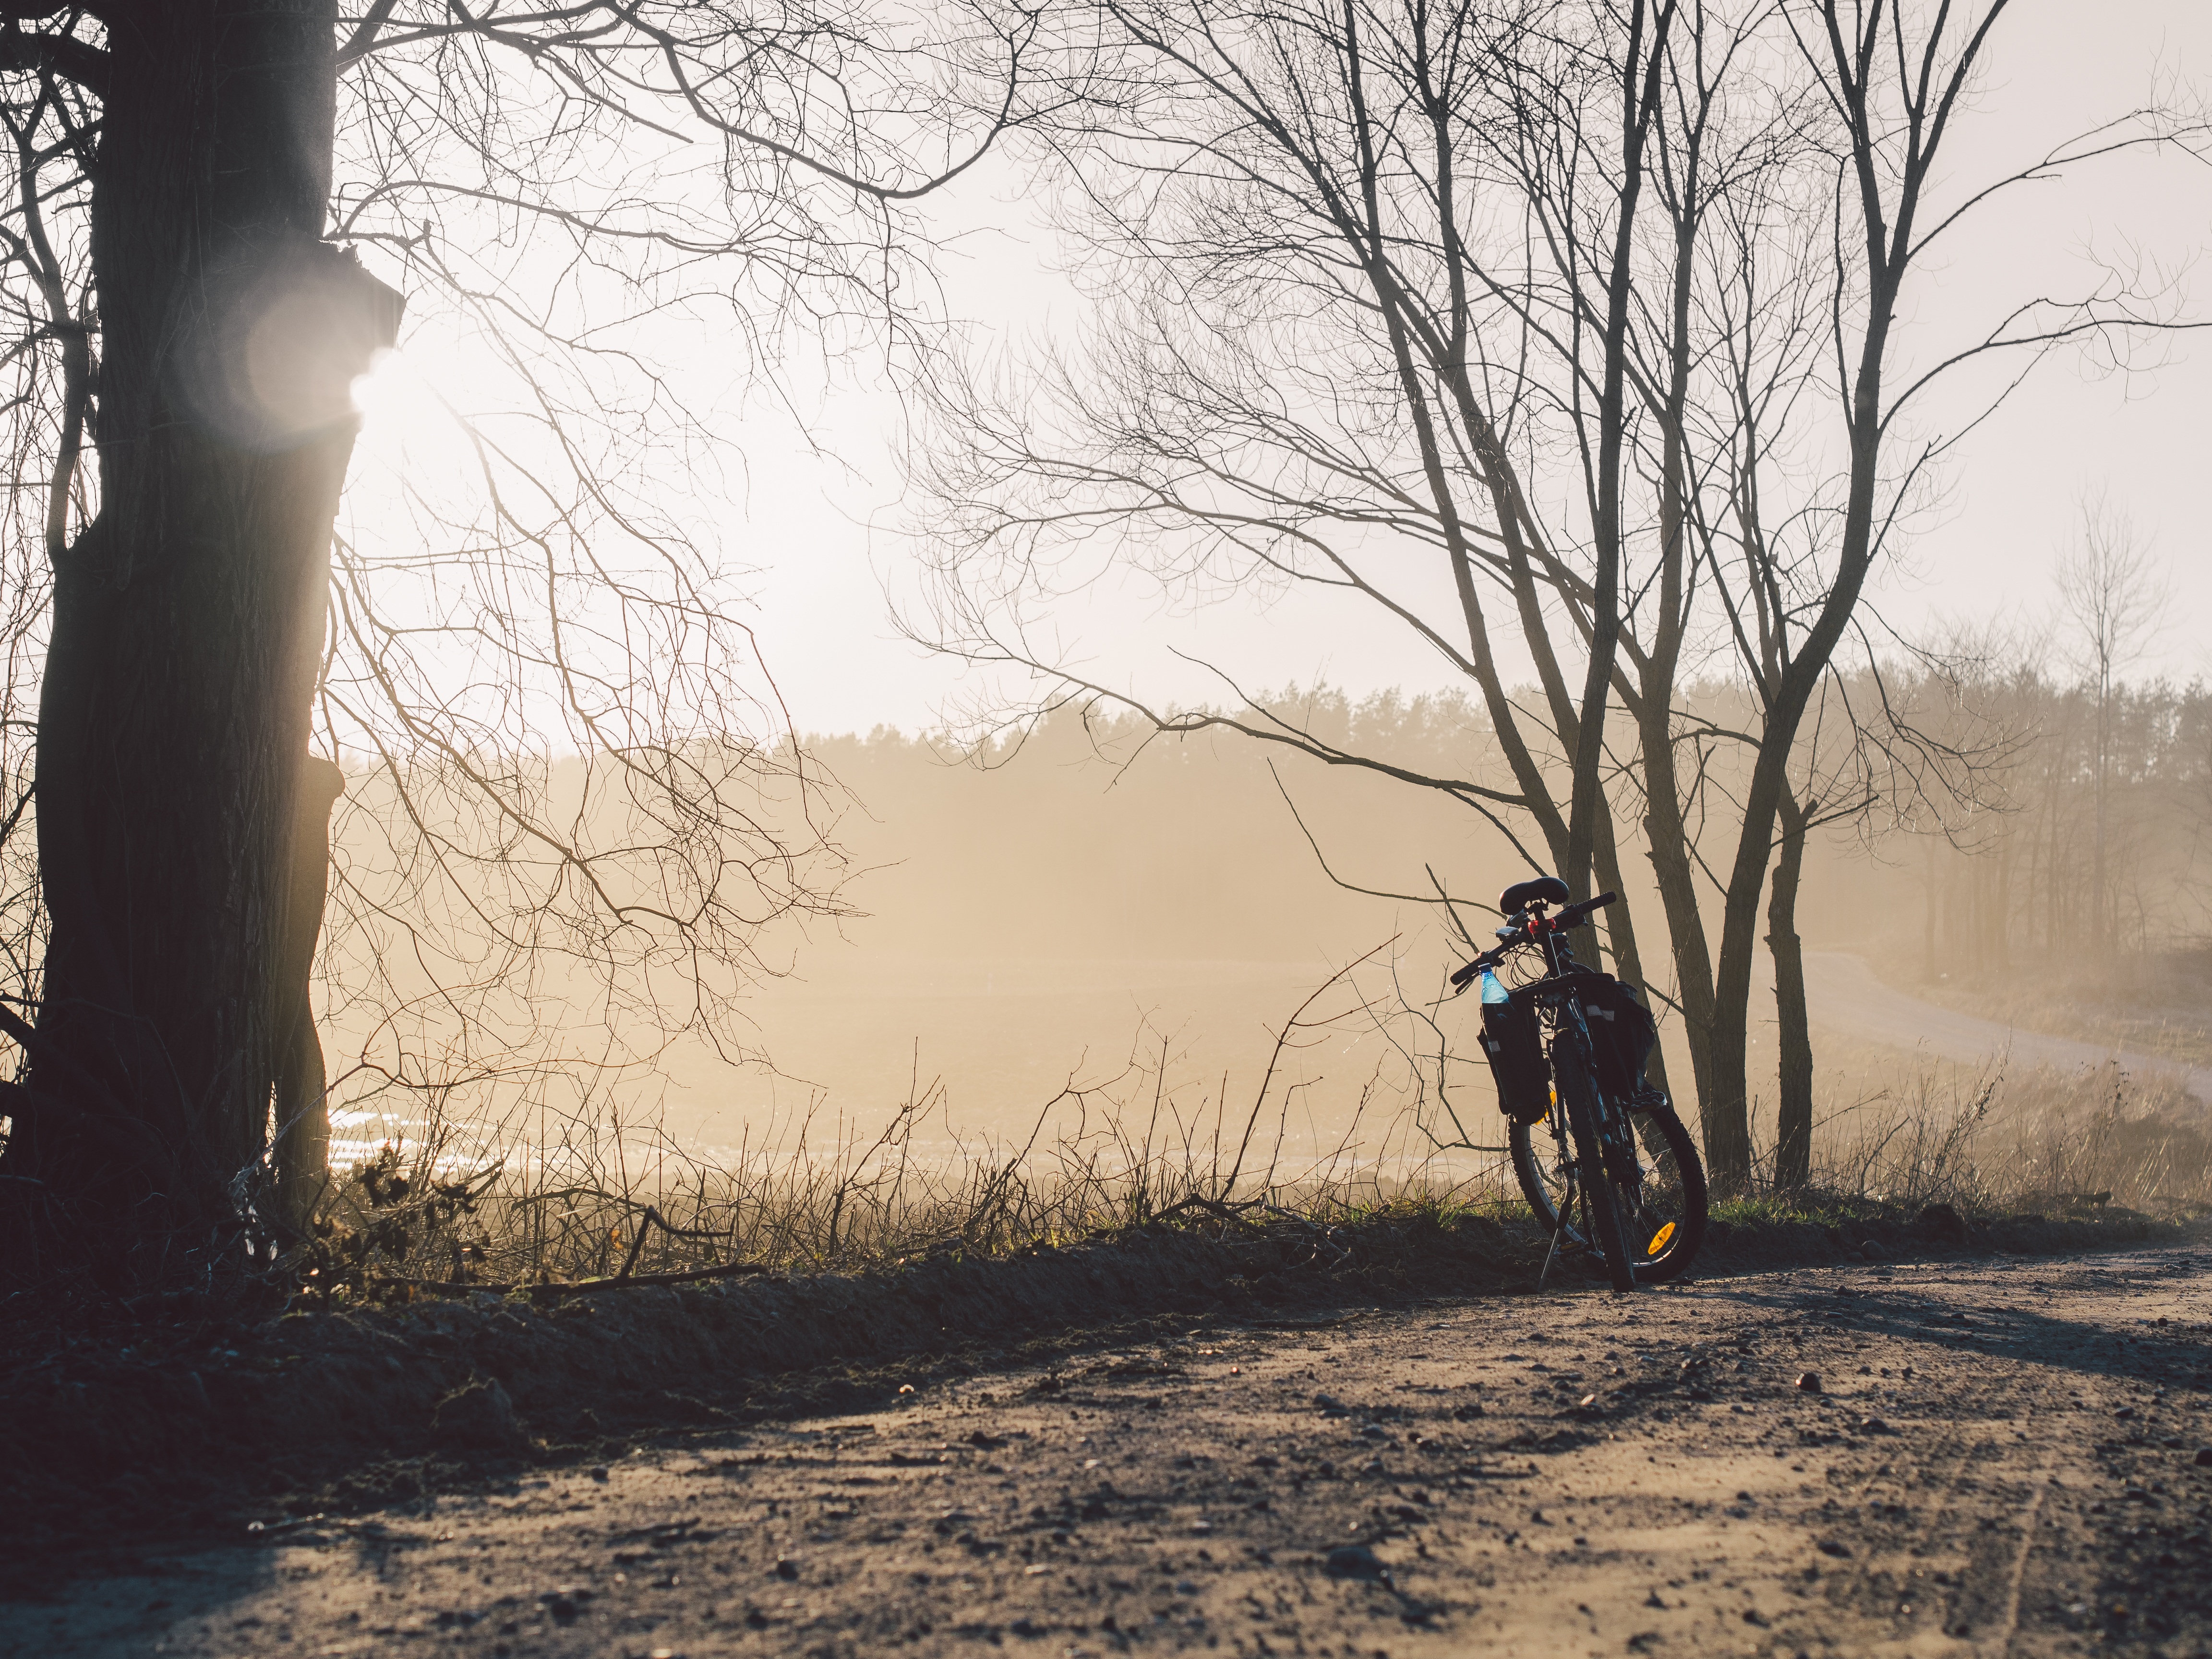
tree, nature, path, pathway, snow, winter, fog, road, sport, sunlight, morning, bicycle, bike, foggy, recreation, evening, spring, weather, lifestyle, season, cycle, activity, trees, outdoors, cycling, mountain biking, rural area, atmospheric phenomenon, woody plant